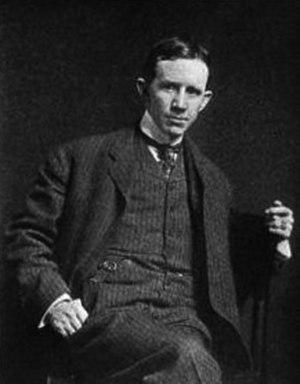
John Tinney McCutcheon, né le 6 mai 1870 et mort le 10 juin 1949 est un dessinateur de presse, correspondant de guerre et écrivain américain récompensé en 1931 par le prix Pulitzer ; de son vivant même, il était surnommé le « doyen des dessinateurs de presse américains ».